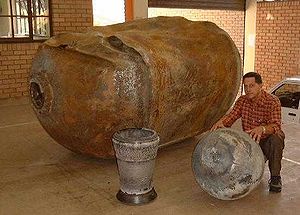
Rumaffald / På jorden
Rumaffald faldet ned i Syd Afrika efter indtræden i jordens atmosfære, April 2000.
Rumaffald er objekter i rummet, som kredser om Jorden, men ikke har en funktion. Det kan være stumper fra satellitter eller rester fra andre rumfartøjer, der er opsendt fra jorden. Objekternes størrelse varierer fra støv til ødelagte satellitter med en vægt på over et ton. Udover at affaldet er farligt for rumfartøjer og astronauter på rumvandring kan det også indtræde i jordens atmosfære og falde ned på tilfældige lokaliteter på Jorden. De første satellitter blev opsendt i 1950'erne, men der er først omkring år 2000, at man er blevet opmærksom på problemet, og der er nu igangsat projekter til forebyggelse og til beskyttelse af rumfartøjer. Om der også skal foretages oprydning er lidt uklart, herunder om affaldet skal bringes tilbage til jorden, og hvem der skal gøre det. Ejerskabet til en 50 år gammel vragdel kan måske være svært at afgøre. Inter-Agency Space Debris Coordination Committee er en international organisation, som koordinerer aktiviteterne og forsøger at finde mulige løsninger på problemet.